Confucian Temple of Shanghai

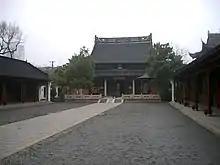
The Confucian Temple in Shanghai

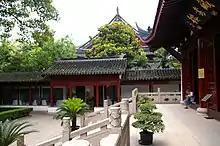

The Confucian Temple or Temple of Confucius of Shanghai, is a folk Confucian temple in the old city of Shanghai. It is similar to the original temple of Confucius in his hometown Qufu and to the Beijing temple, but on a smaller scale. The temple is located on Wenmiao Road in Huangpu District.